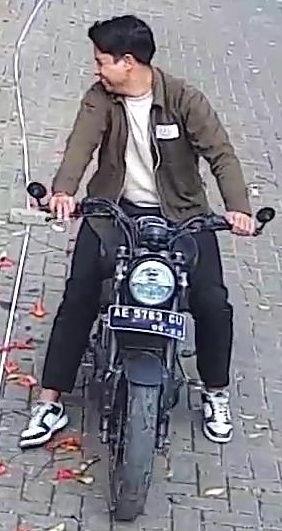
person-with-helmet: 0
person-without-helmet: 1